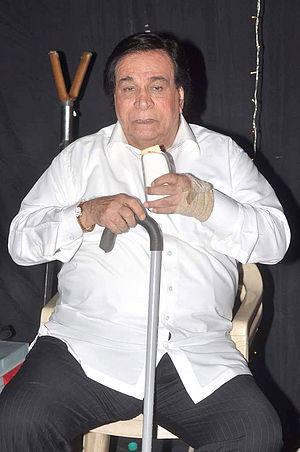
Kader Khan est un scénariste, acteur et producteur indien de Bollywood né le 22 octobre 1937 à Kaboul en Afghanistan et mort le 31 décembre 2018 à Toronto au Canada, auteur de plus de mille scripts ou scénarios.